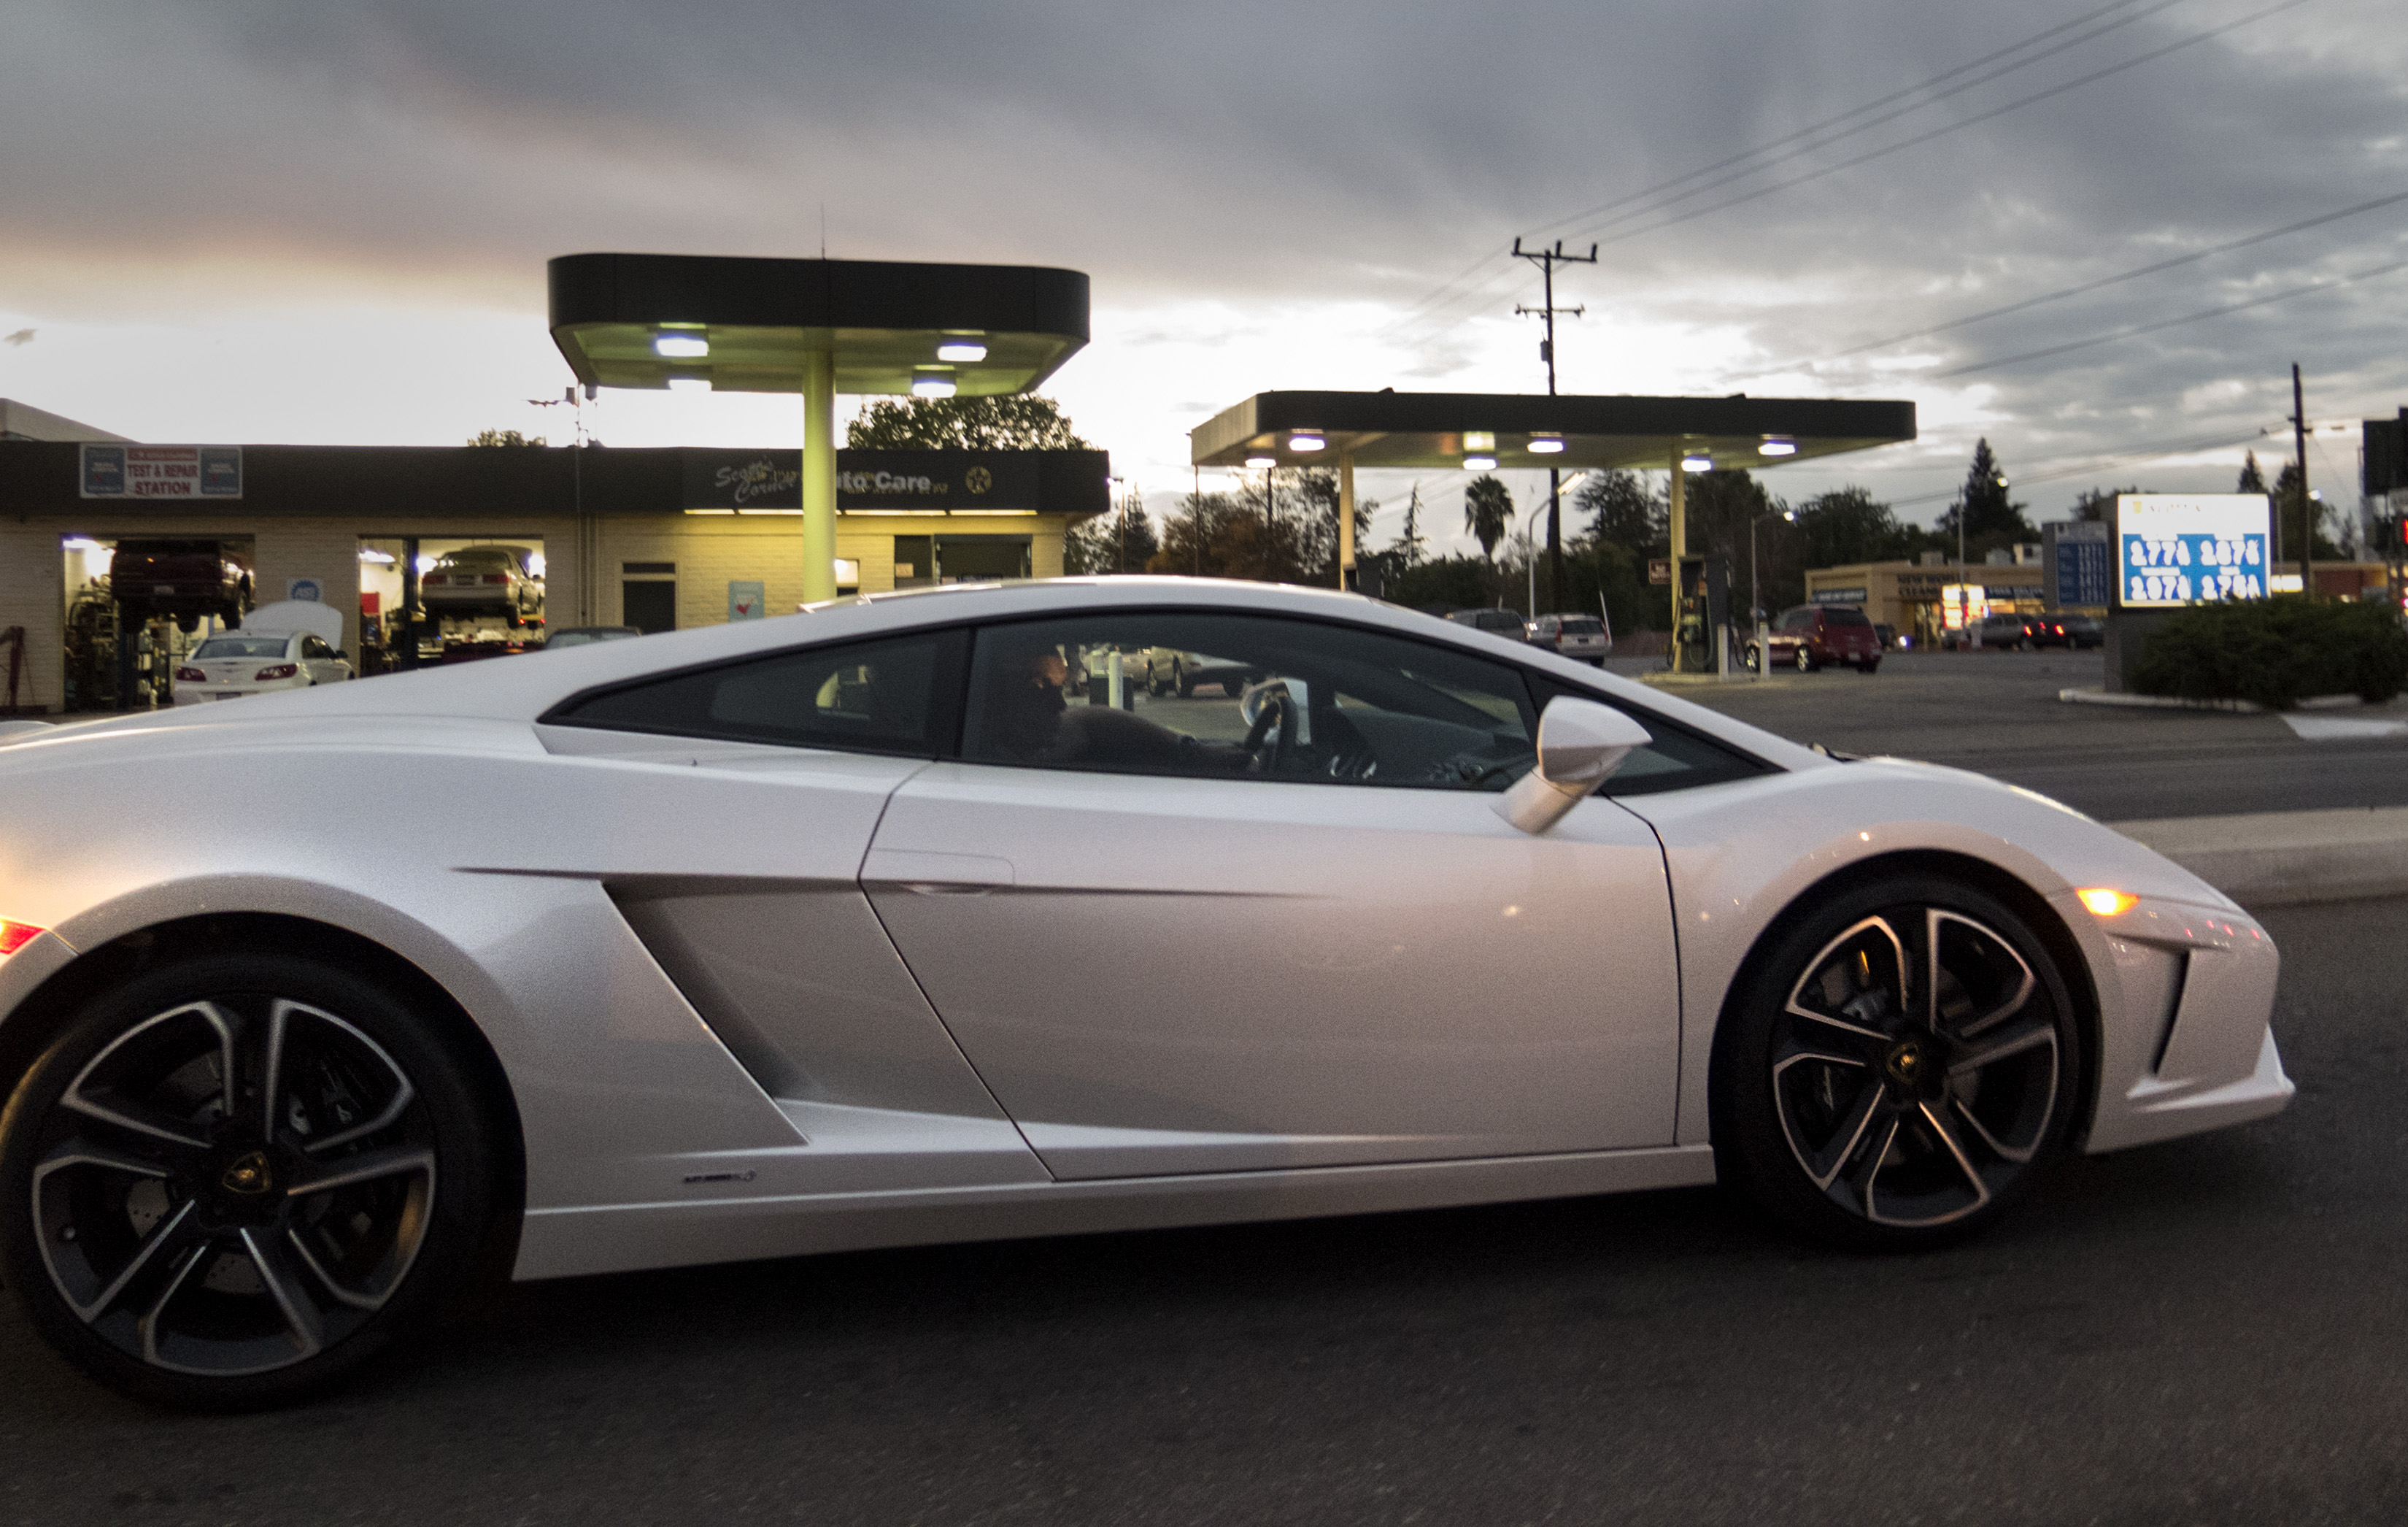
traffic, car, wheel, vehicle, sports car, 2015, supercar, cars, rim, lamborghini, 365, sacramento, stoppedintraffic, 3652015imstillstanding, land vehicle, automobile make, automotive design, luxury vehicle, performance car, lamborghini gallardo